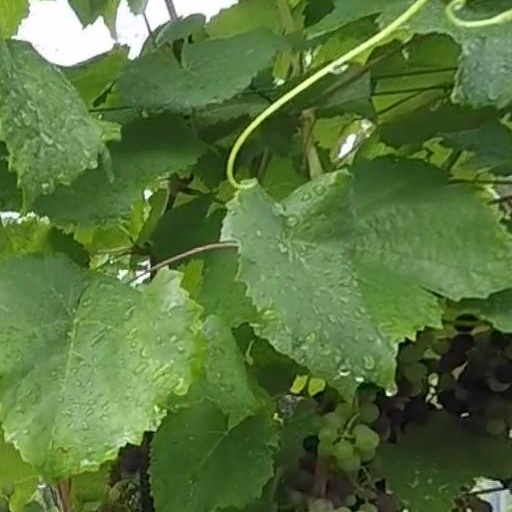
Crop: grape